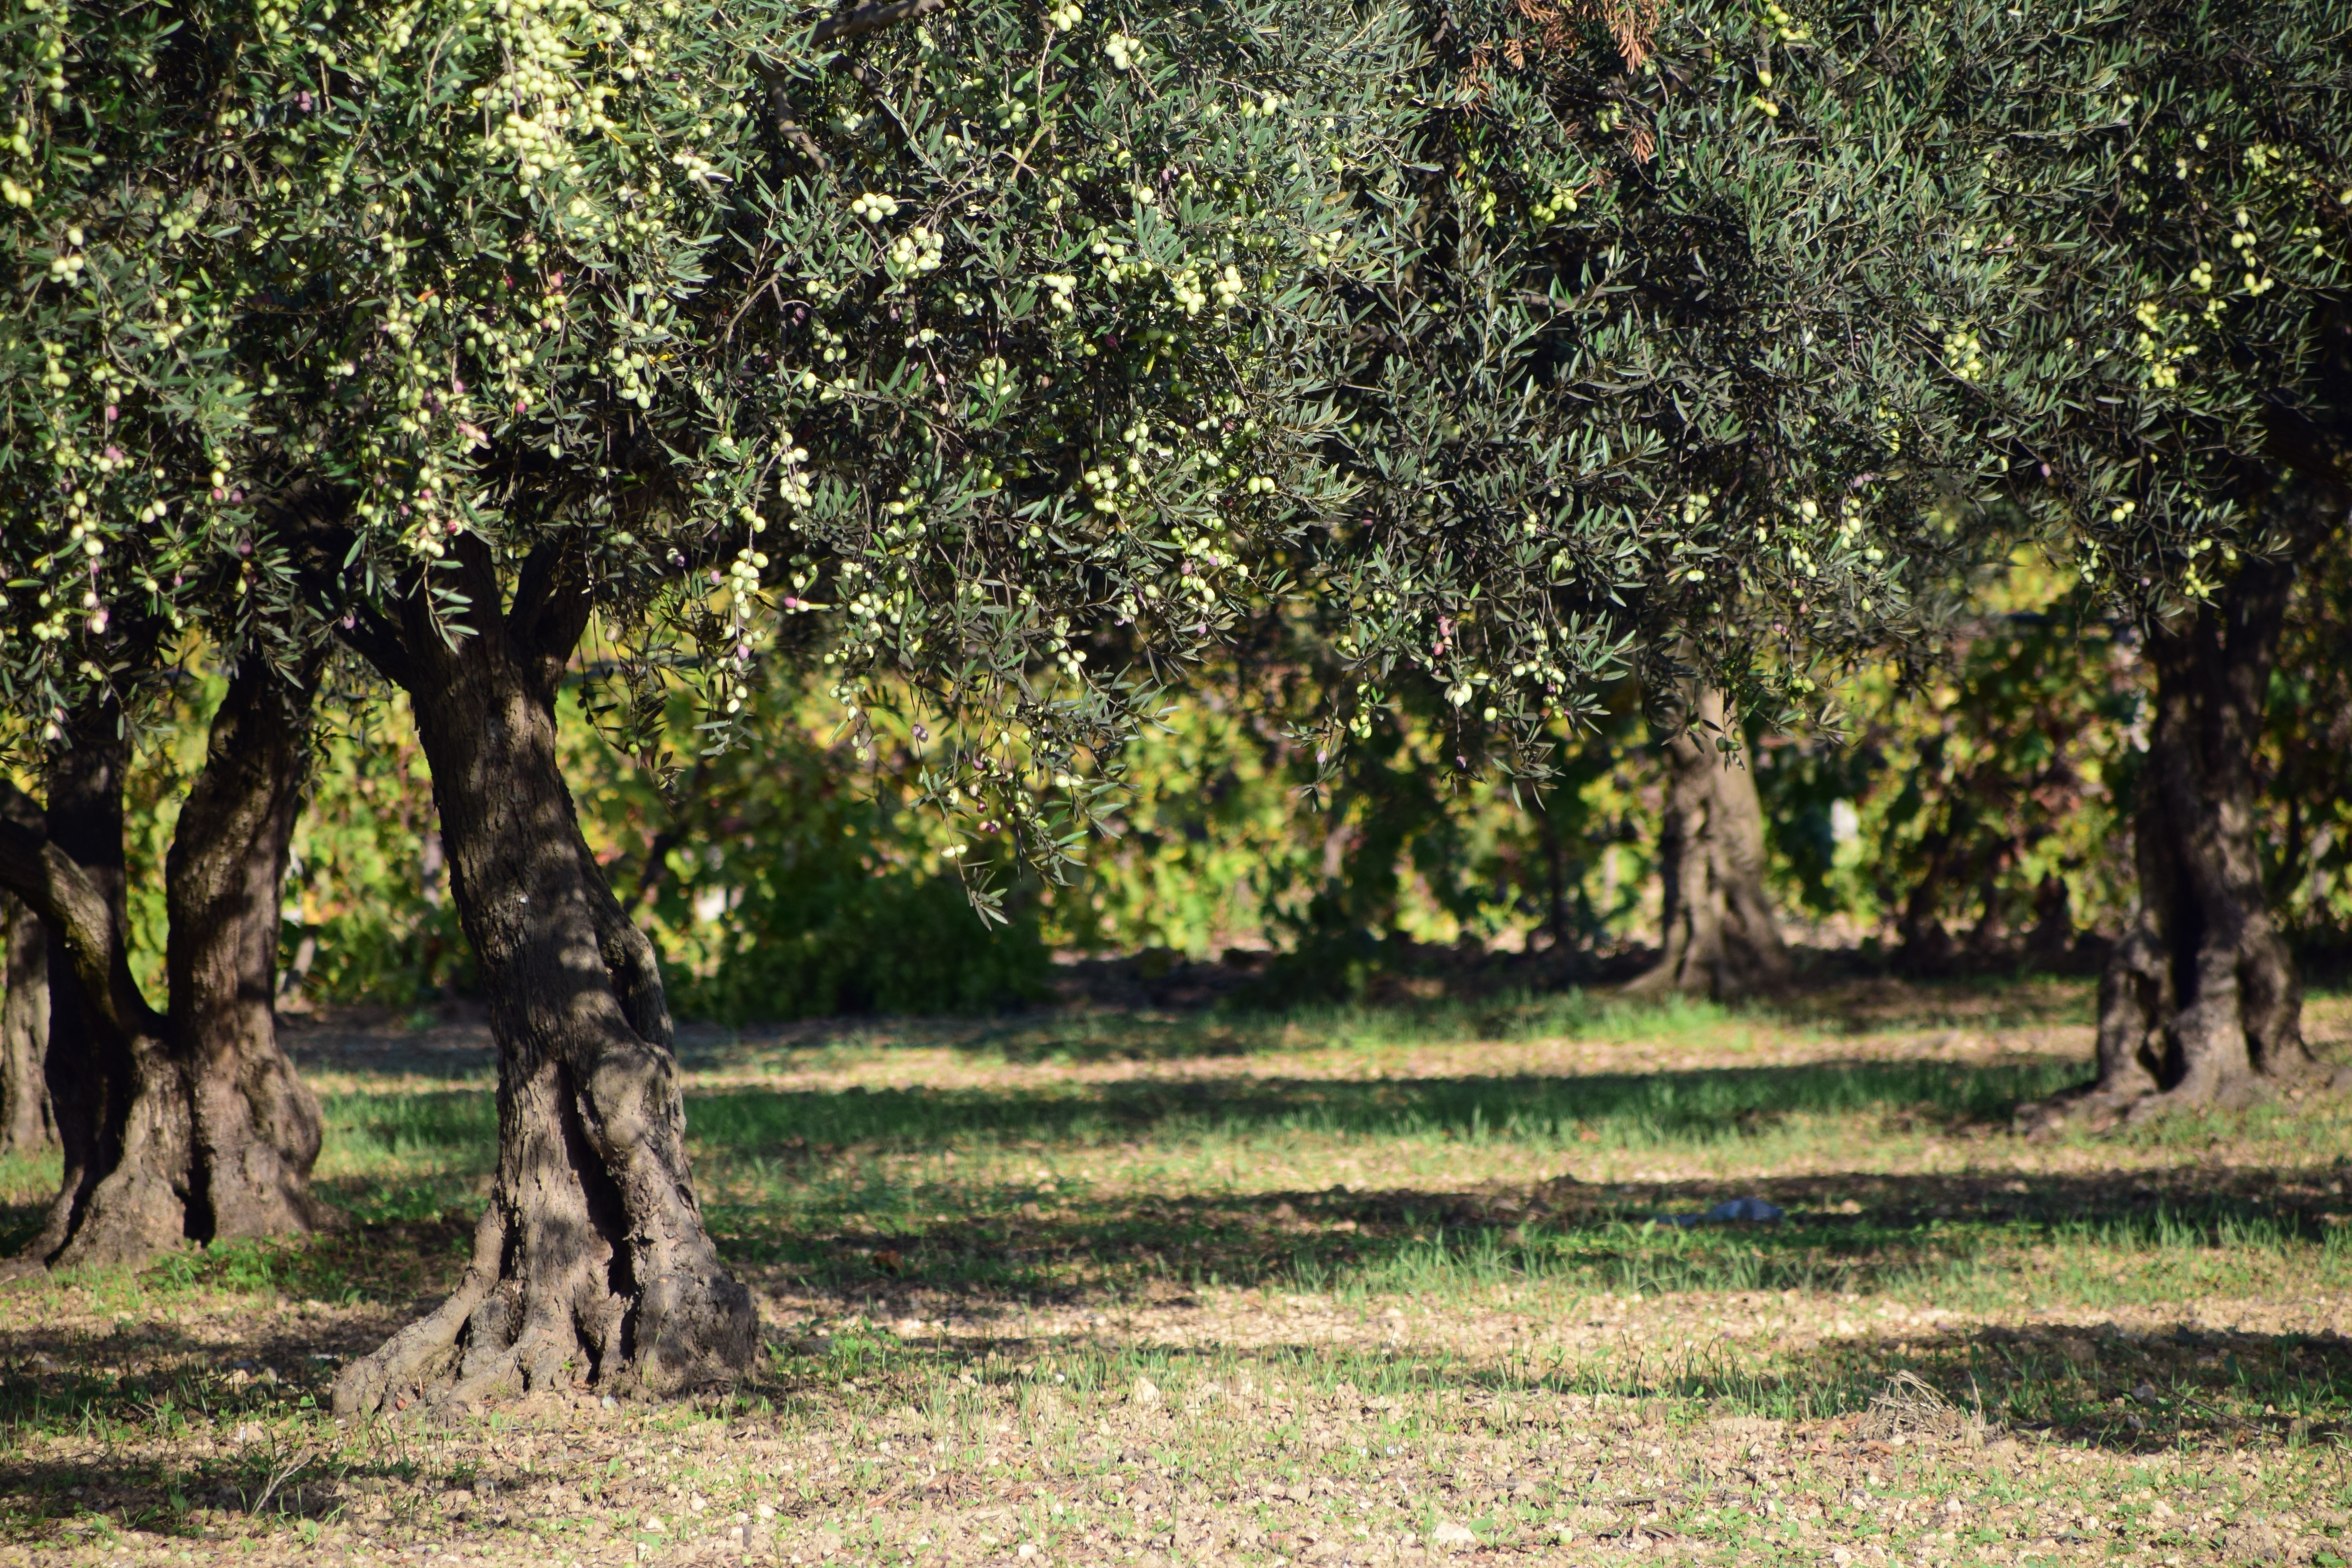
tree, nature, plant, meadow, old, green, mediterranean, autumn, agriculture, shrub, fruits, plantation, grove, woodland, olives, olive tree, flowering plant, olive branch, green olives, oelfrucht, fresh olives, drupes, woody plant, land plant, ripe olives